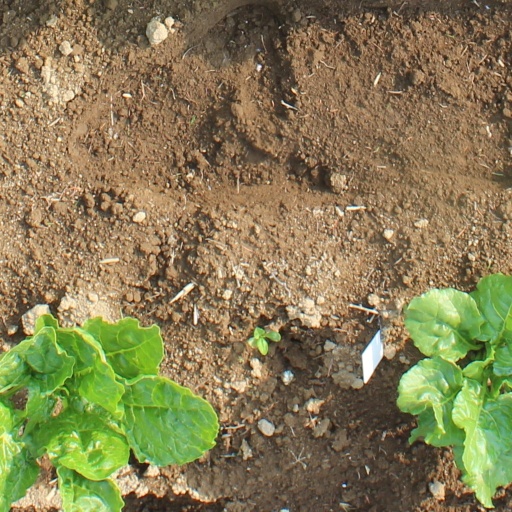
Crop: sugar beet